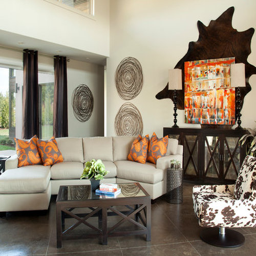
example of an eclectic living room design in other with white walls